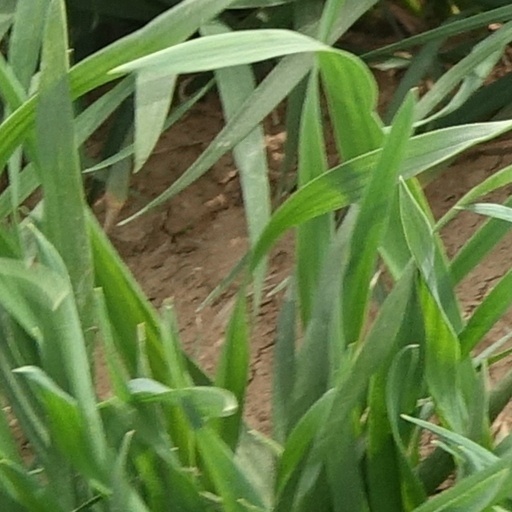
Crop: wheat